Zizula cyna

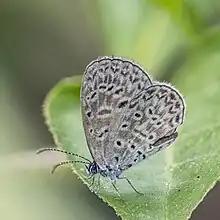
showing the variable spots

Zizula cyna, the cyna blue, is a butterfly species in the family Lycaenidae.